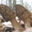
Label: mushroom